Stoney Trail

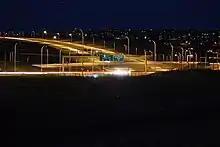
Beddington Trail crossing over Stoney Trail looking east.

The northwest quadrant of the ring road was the first to be constructed. In the mid-1990s, the province of Alberta built the first segment around the Bow River Bridge connecting Highway 1 with Crowchild Trail. This was subsequently extended to Country Hills Boulevard. In 2003, the province announced plans for a extension east to Deerfoot Trail. The original design was limited in scope and incorporated two interchanges, one flyover and two signalized intersections with completion scheduled in 2007 at a cost of $250 million. In January 2005, the province announced an increase in scope of the project with the addition of three additional interchanges at Crowchild Trail, Country Hills Boulevard and Scenic Acres Link.